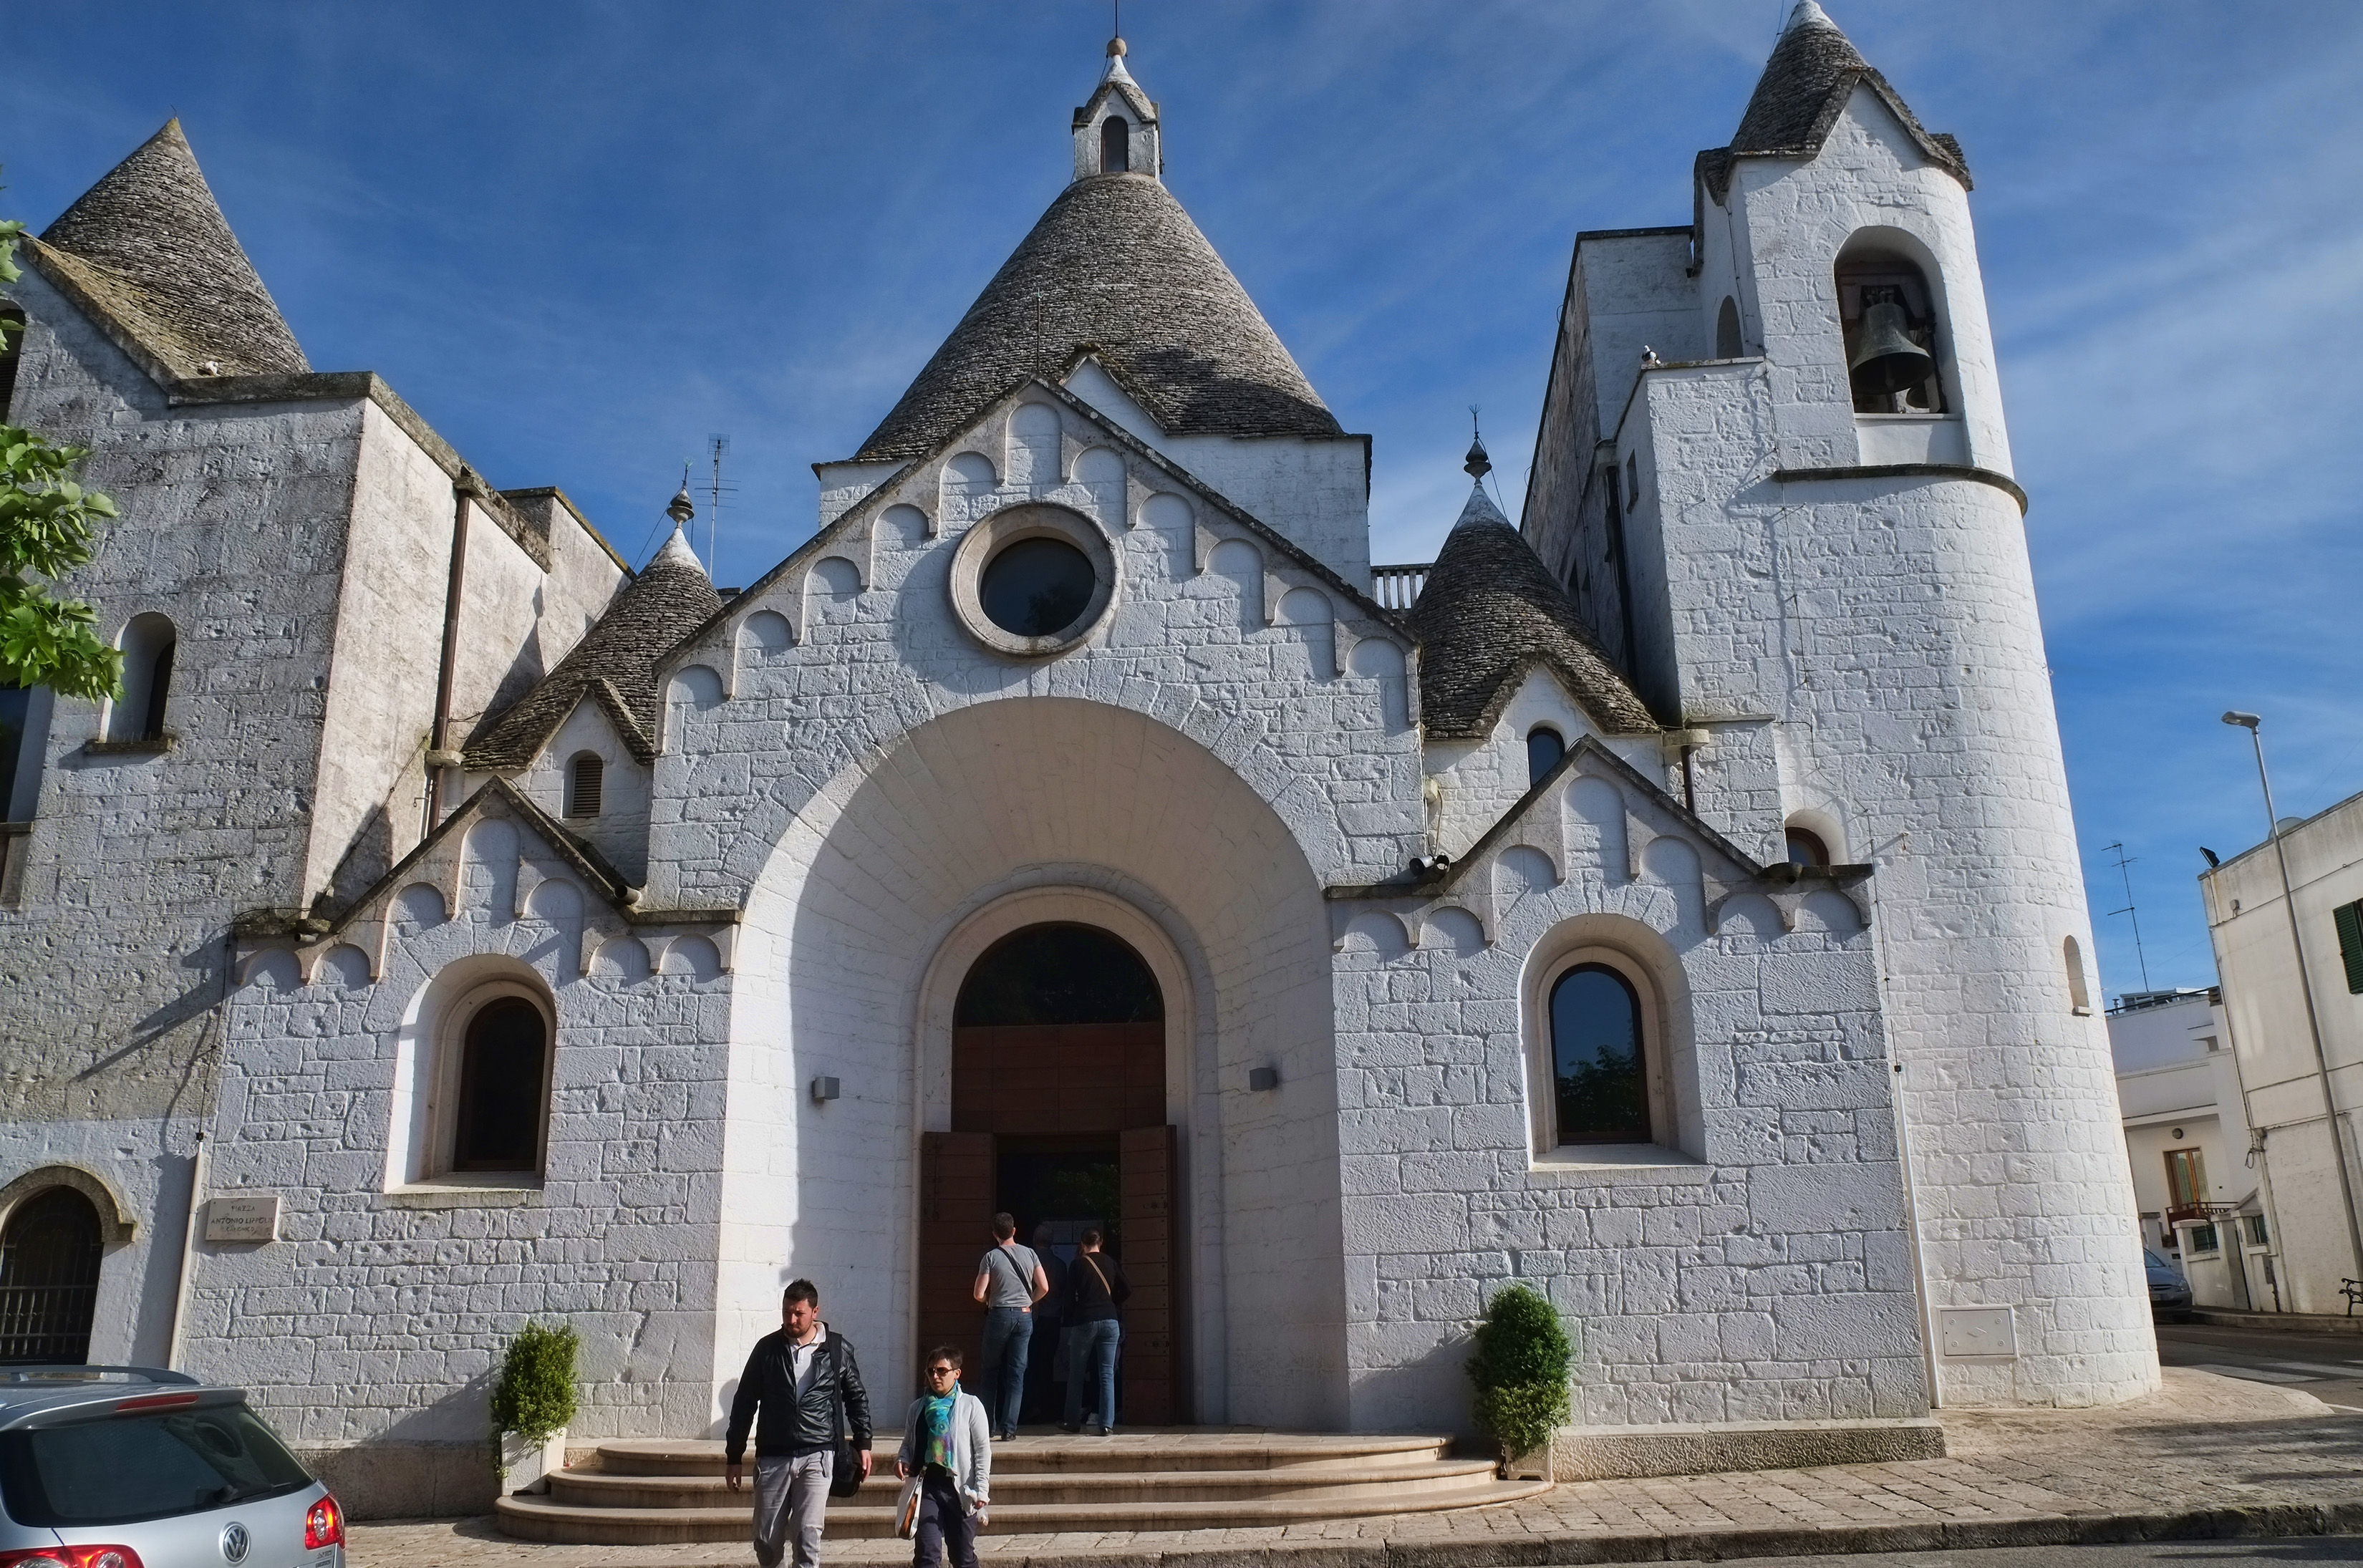
building, italy, church, chapel, place of worship, monastery, fuji, fujix, fujixe1, e1, alberobello, truli, historic site, spanish missions in california